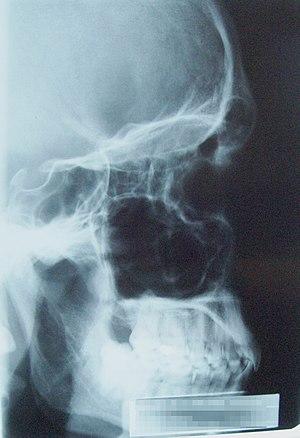
Les sinus paranasaux sont un groupe de quatre paires de cavités remplies d'air où l'orifice d'entrée de l'air et celui de sortie ne font qu'un, autour des cavités nasales et contenues dans les os crâniens.